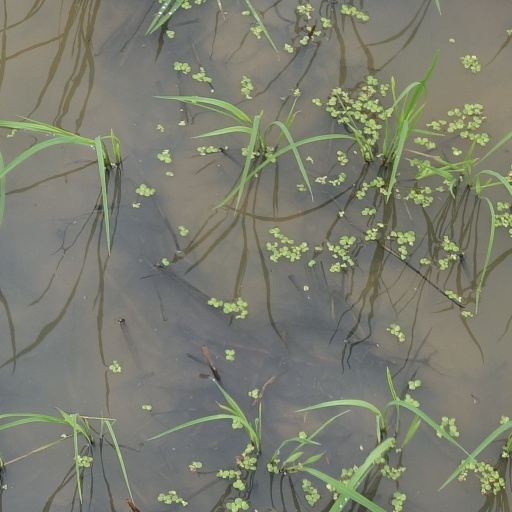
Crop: rice